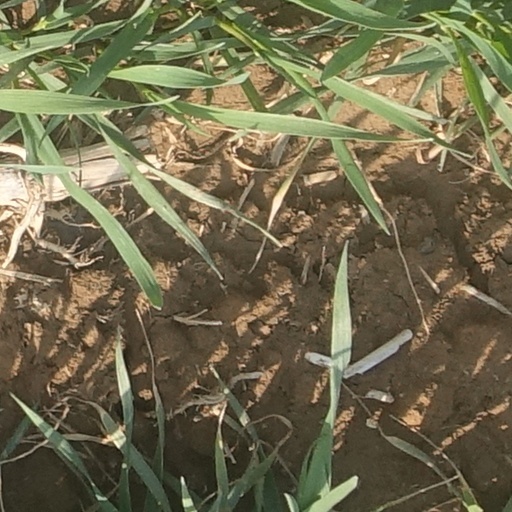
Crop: wheat